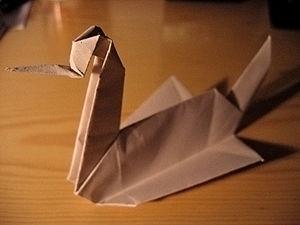
Prison Break ou La Grande Évasion au Québec est un feuilleton télévisé américain en 90 épisodes de 43 minutes créé par Paul Scheuring et diffusé sur le réseau Fox entre le 29 août 2005 et 15 mai 2009. Le feuilleton est ensuite revenu pour une cinquième saison sous la forme d'une minisérie de neuf épisodes, intitulée Prison Break: Resurrection, diffusée entre le 4 avril 2017 et le 30 mai 2017 aux États-Unis.
L'origami est l'art du pliage du papier. Le mot vient du japonais — qui l'aurait lui-même emprunté au chinois 折紙/折纸, pinyin zhézhǐ « plier du papier » —, la tradition japonaise de cet art ayant fortement influencé son histoire en Occident.